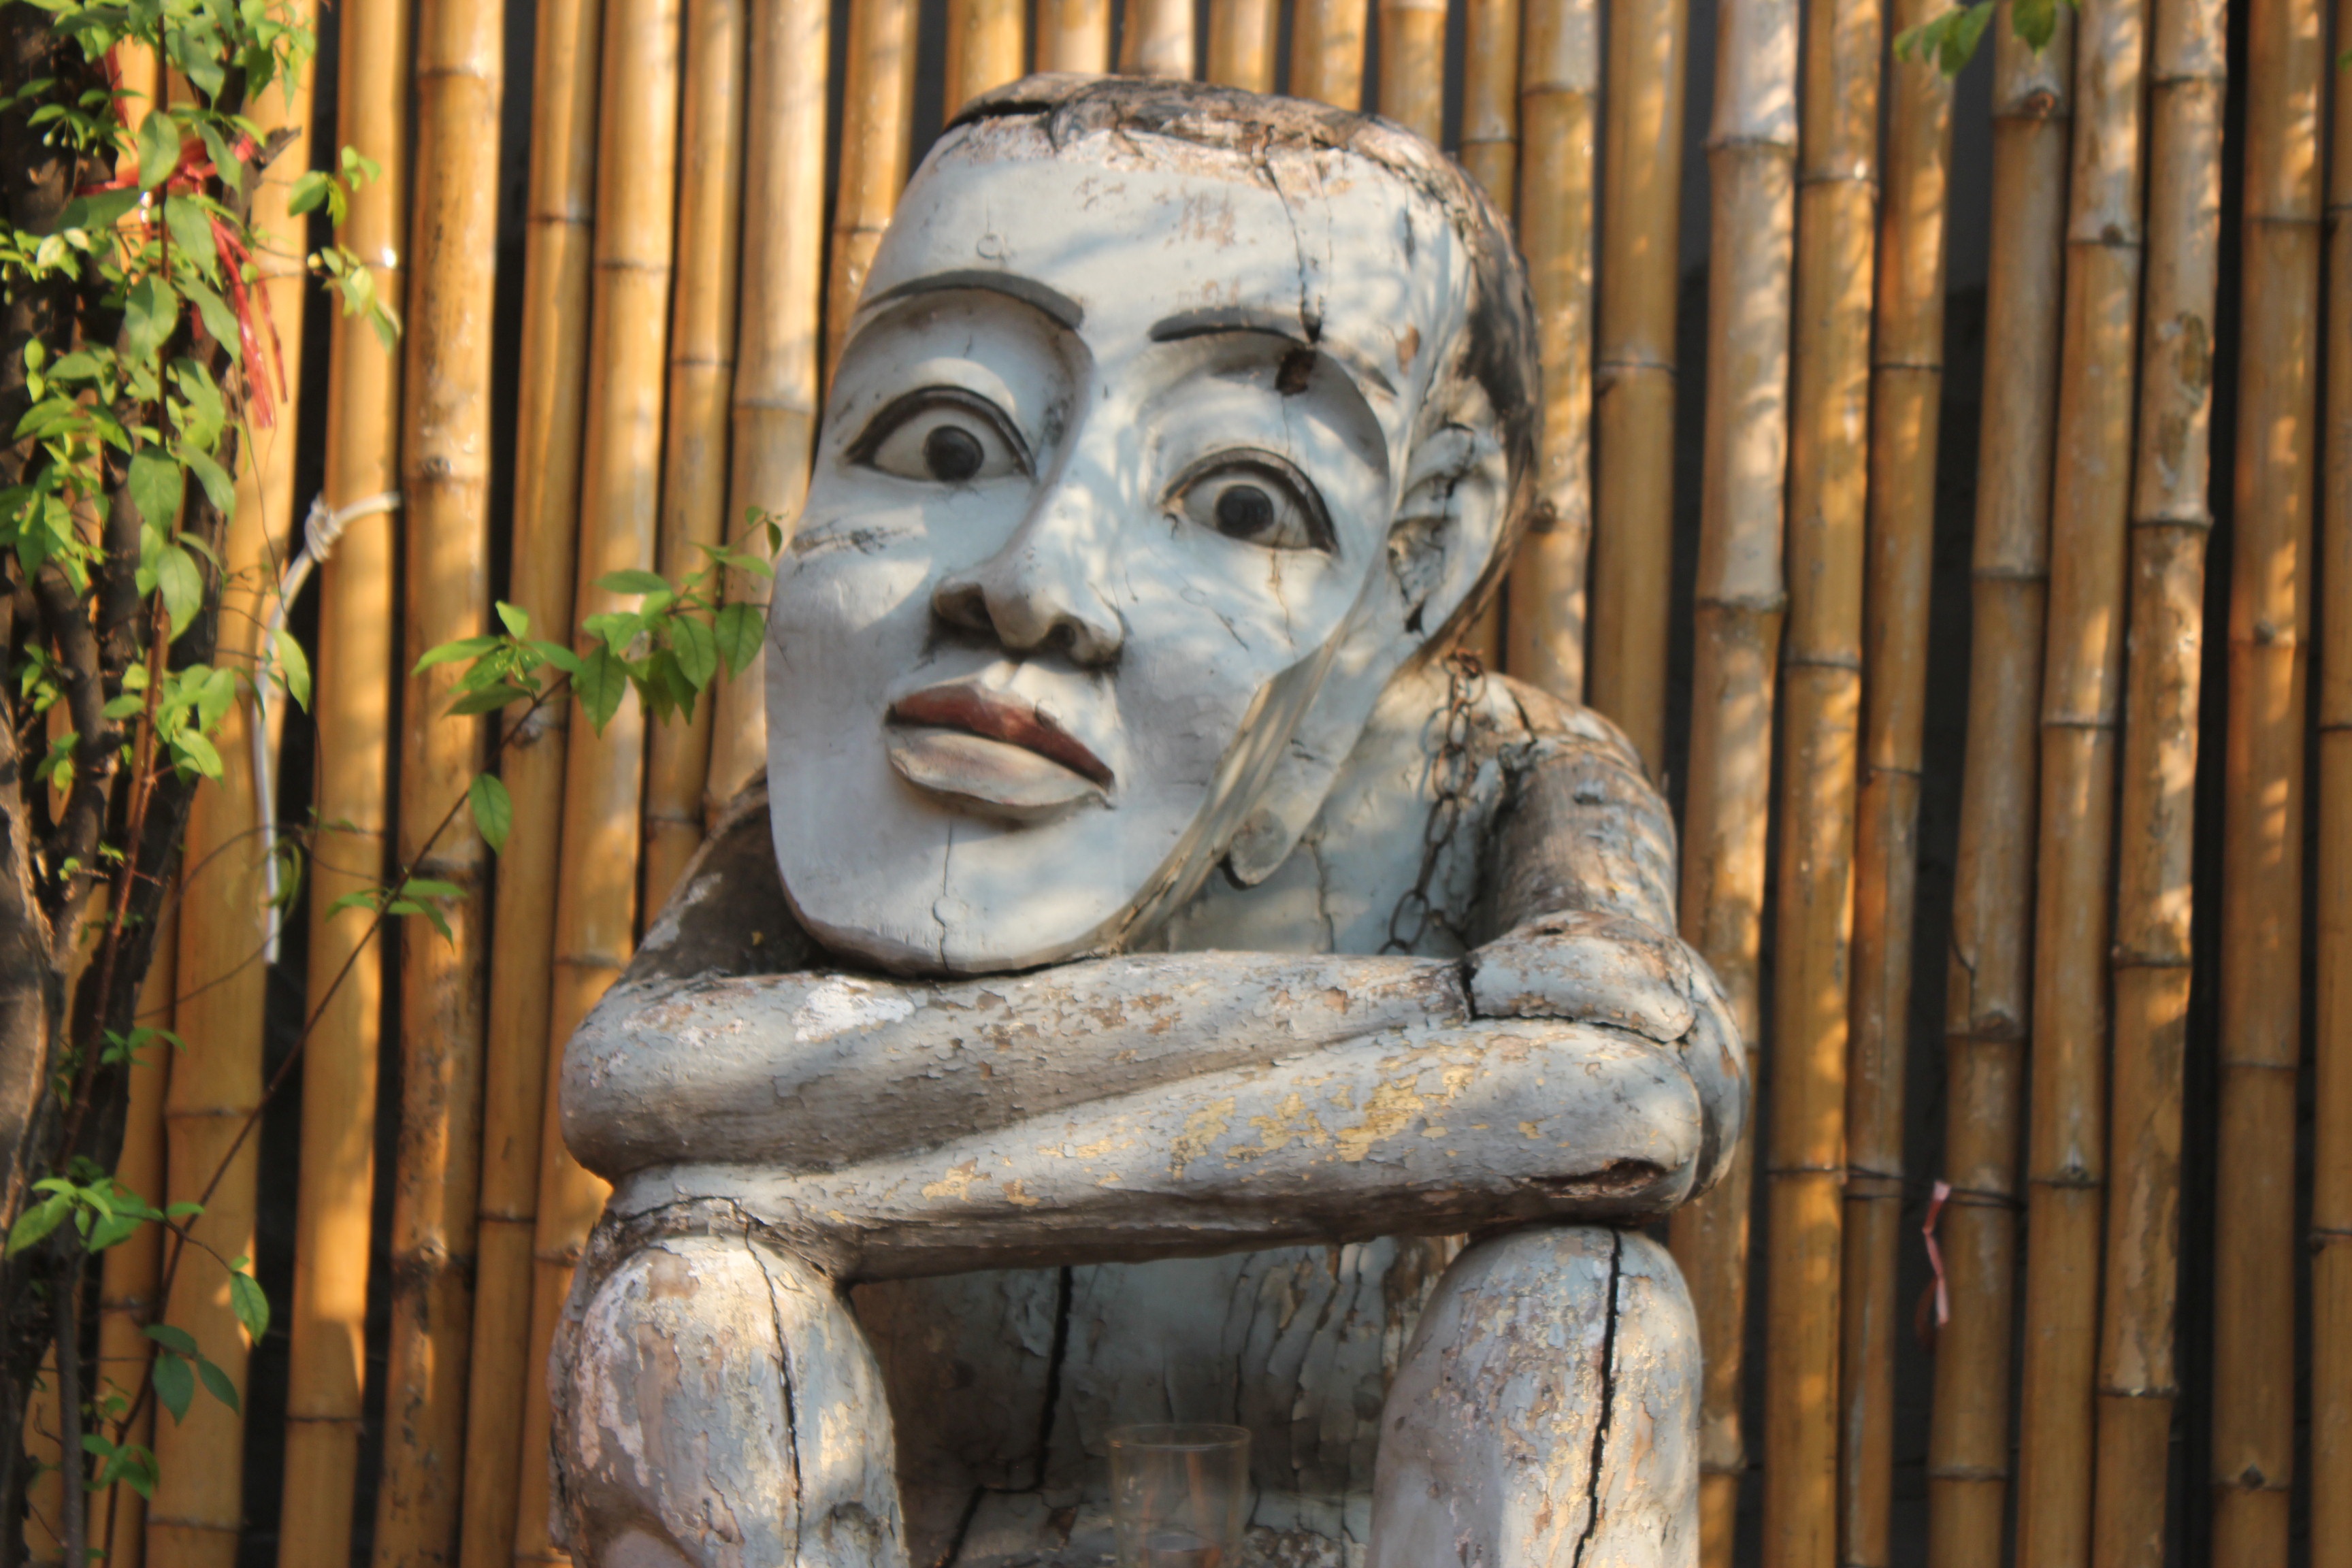
monument, statue, thailand, sculpture, art, temple, buddha, carving, ancient history